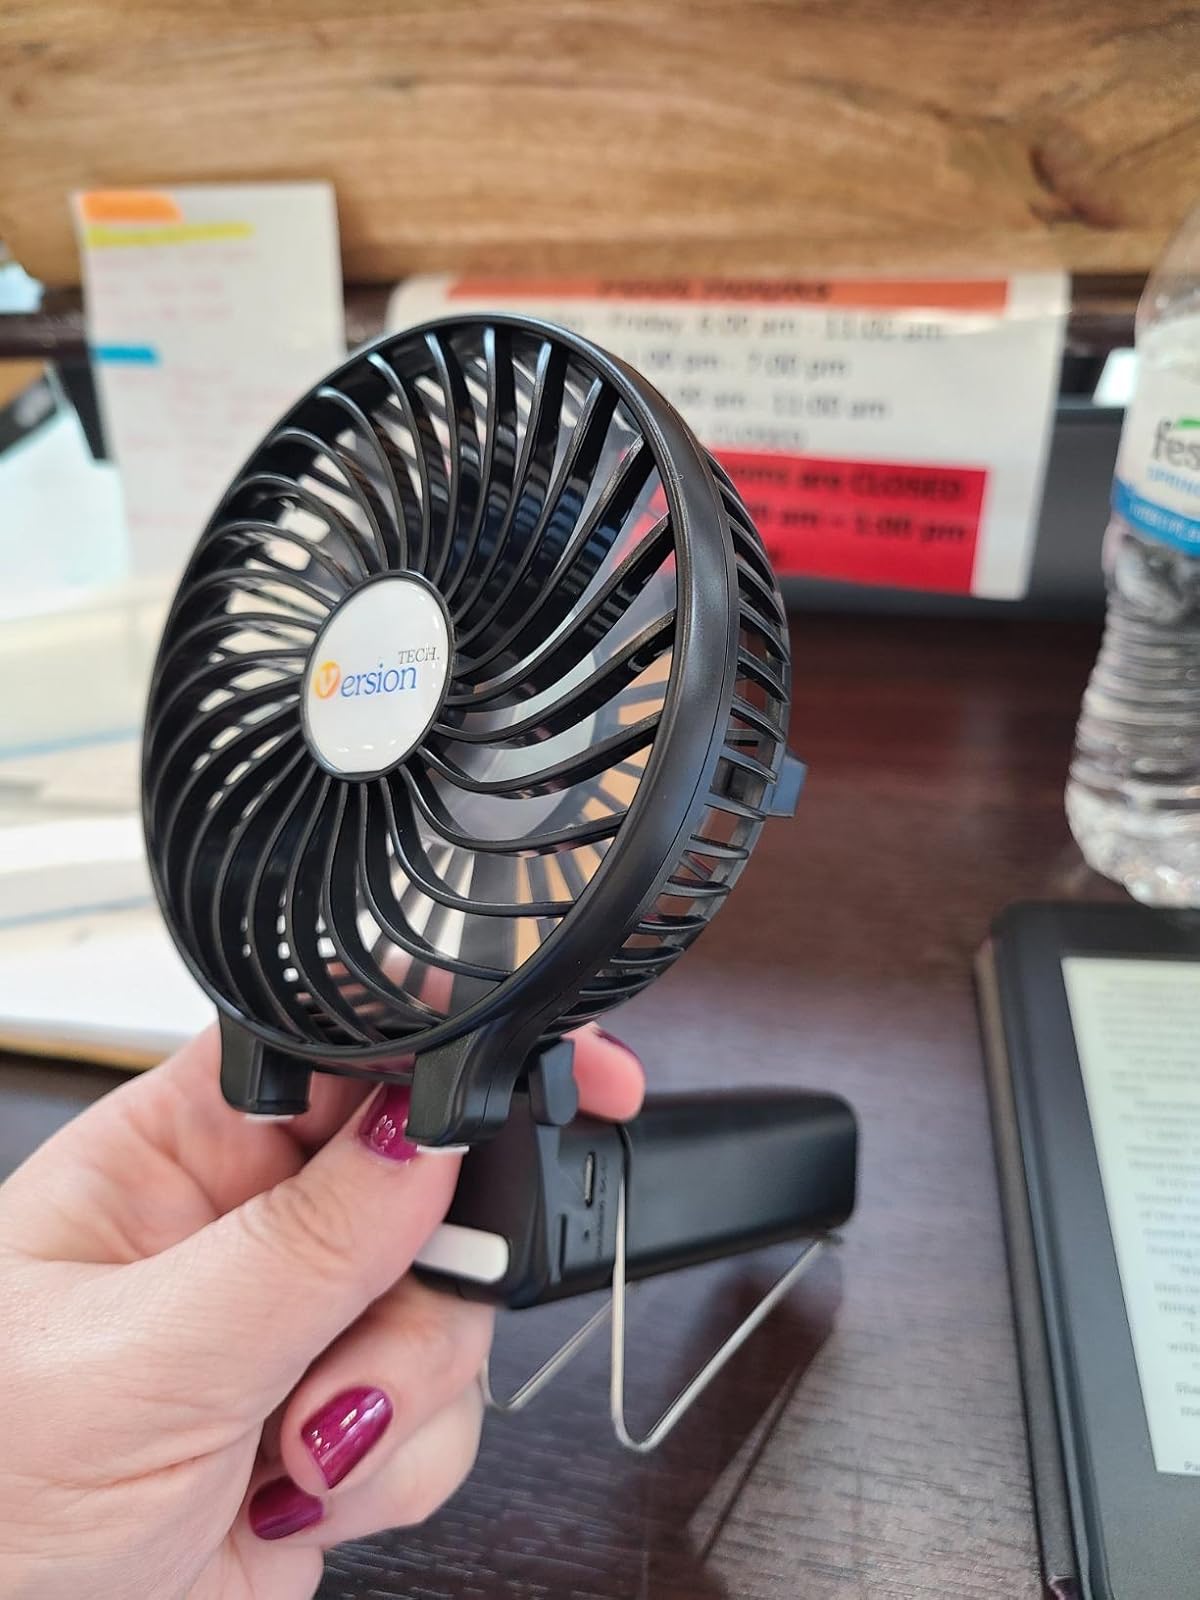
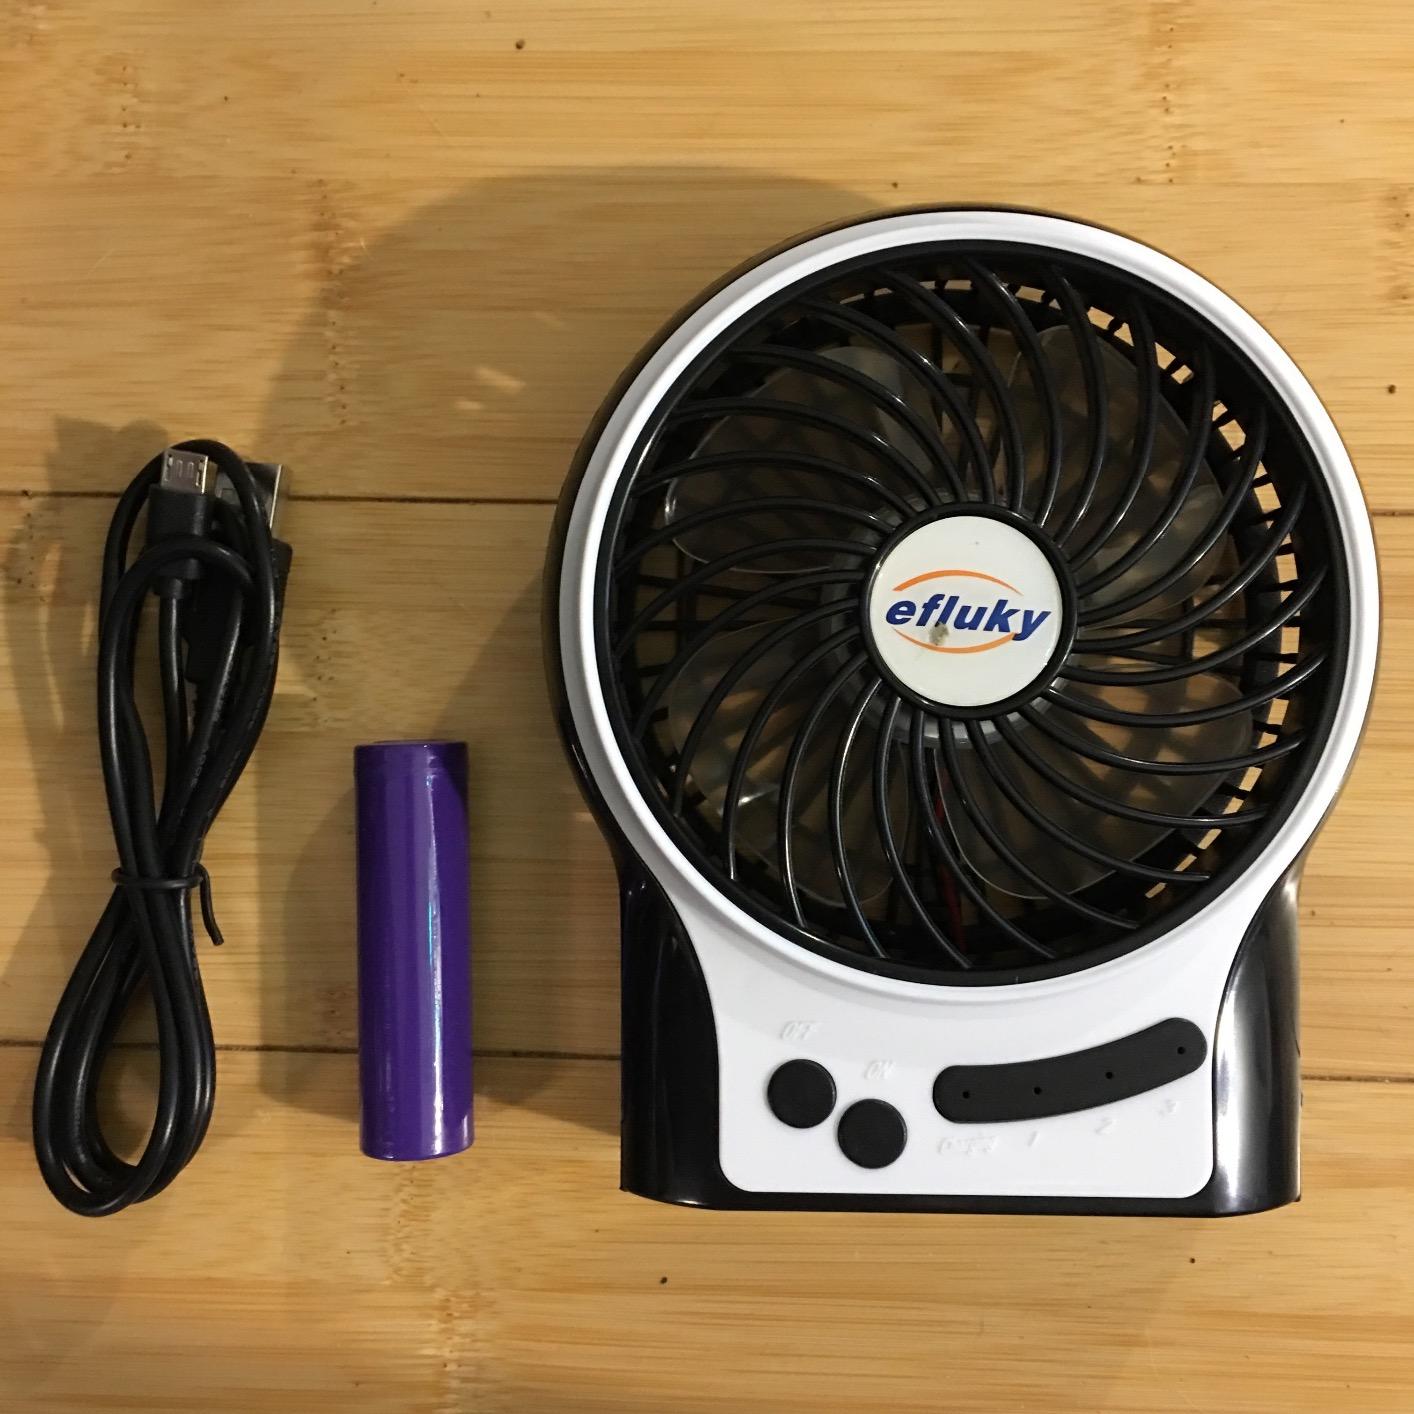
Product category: fan
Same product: no